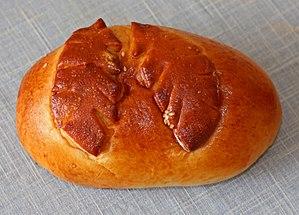
Le koulibiak ou koulibiac ou coulibiac est une spécialité culinaire de charcuterie pâtissière traditionnelle de la cuisine russe, variante des feuilletés-tourtes-pirogs, à base de couches de poisson ou de viande, de farce, de légumes, de riz, et d'œufs, cuits à l'étouffée au four dans une pâte feuilletée, et servi en tranche.